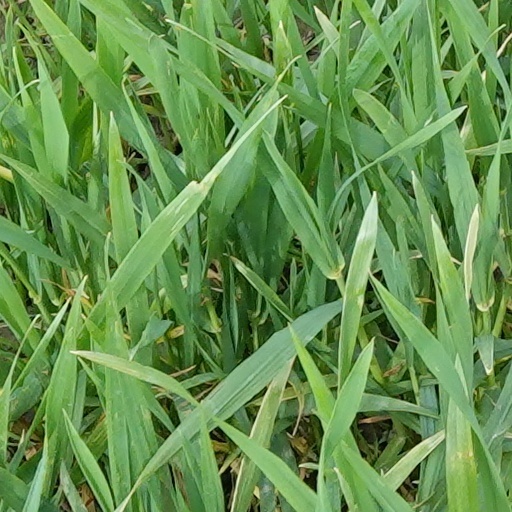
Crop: wheat